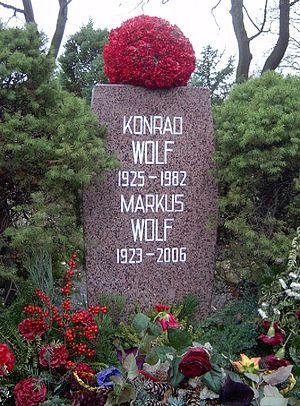
Markus Johannes « Mischa » Wolf, né le 19 janvier 1923 à Hechingen et mort le 9 novembre 2006 à Berlin, est un diplomate est-allemand qui, de 1958 à 1986, fut le dirigeant du service des renseignements extérieurs de la Stasi, la puissante police secrète de la RDA.
Konrad Wolf, né le 20 octobre 1925 à Hechingen et mort le 7 mars 1982 à Berlin-Est, est un cinéaste de la République démocratique allemande.